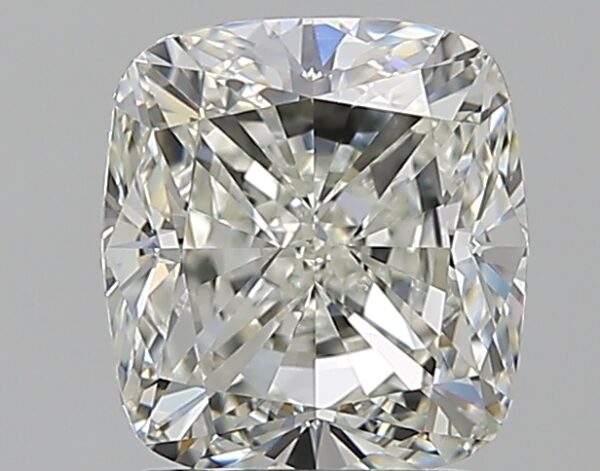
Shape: cushion
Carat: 2
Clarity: VS1
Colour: J
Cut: EX
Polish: EX
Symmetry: EX
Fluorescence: N
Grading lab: GIA
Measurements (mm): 7.21 x 6.65 x 4.63